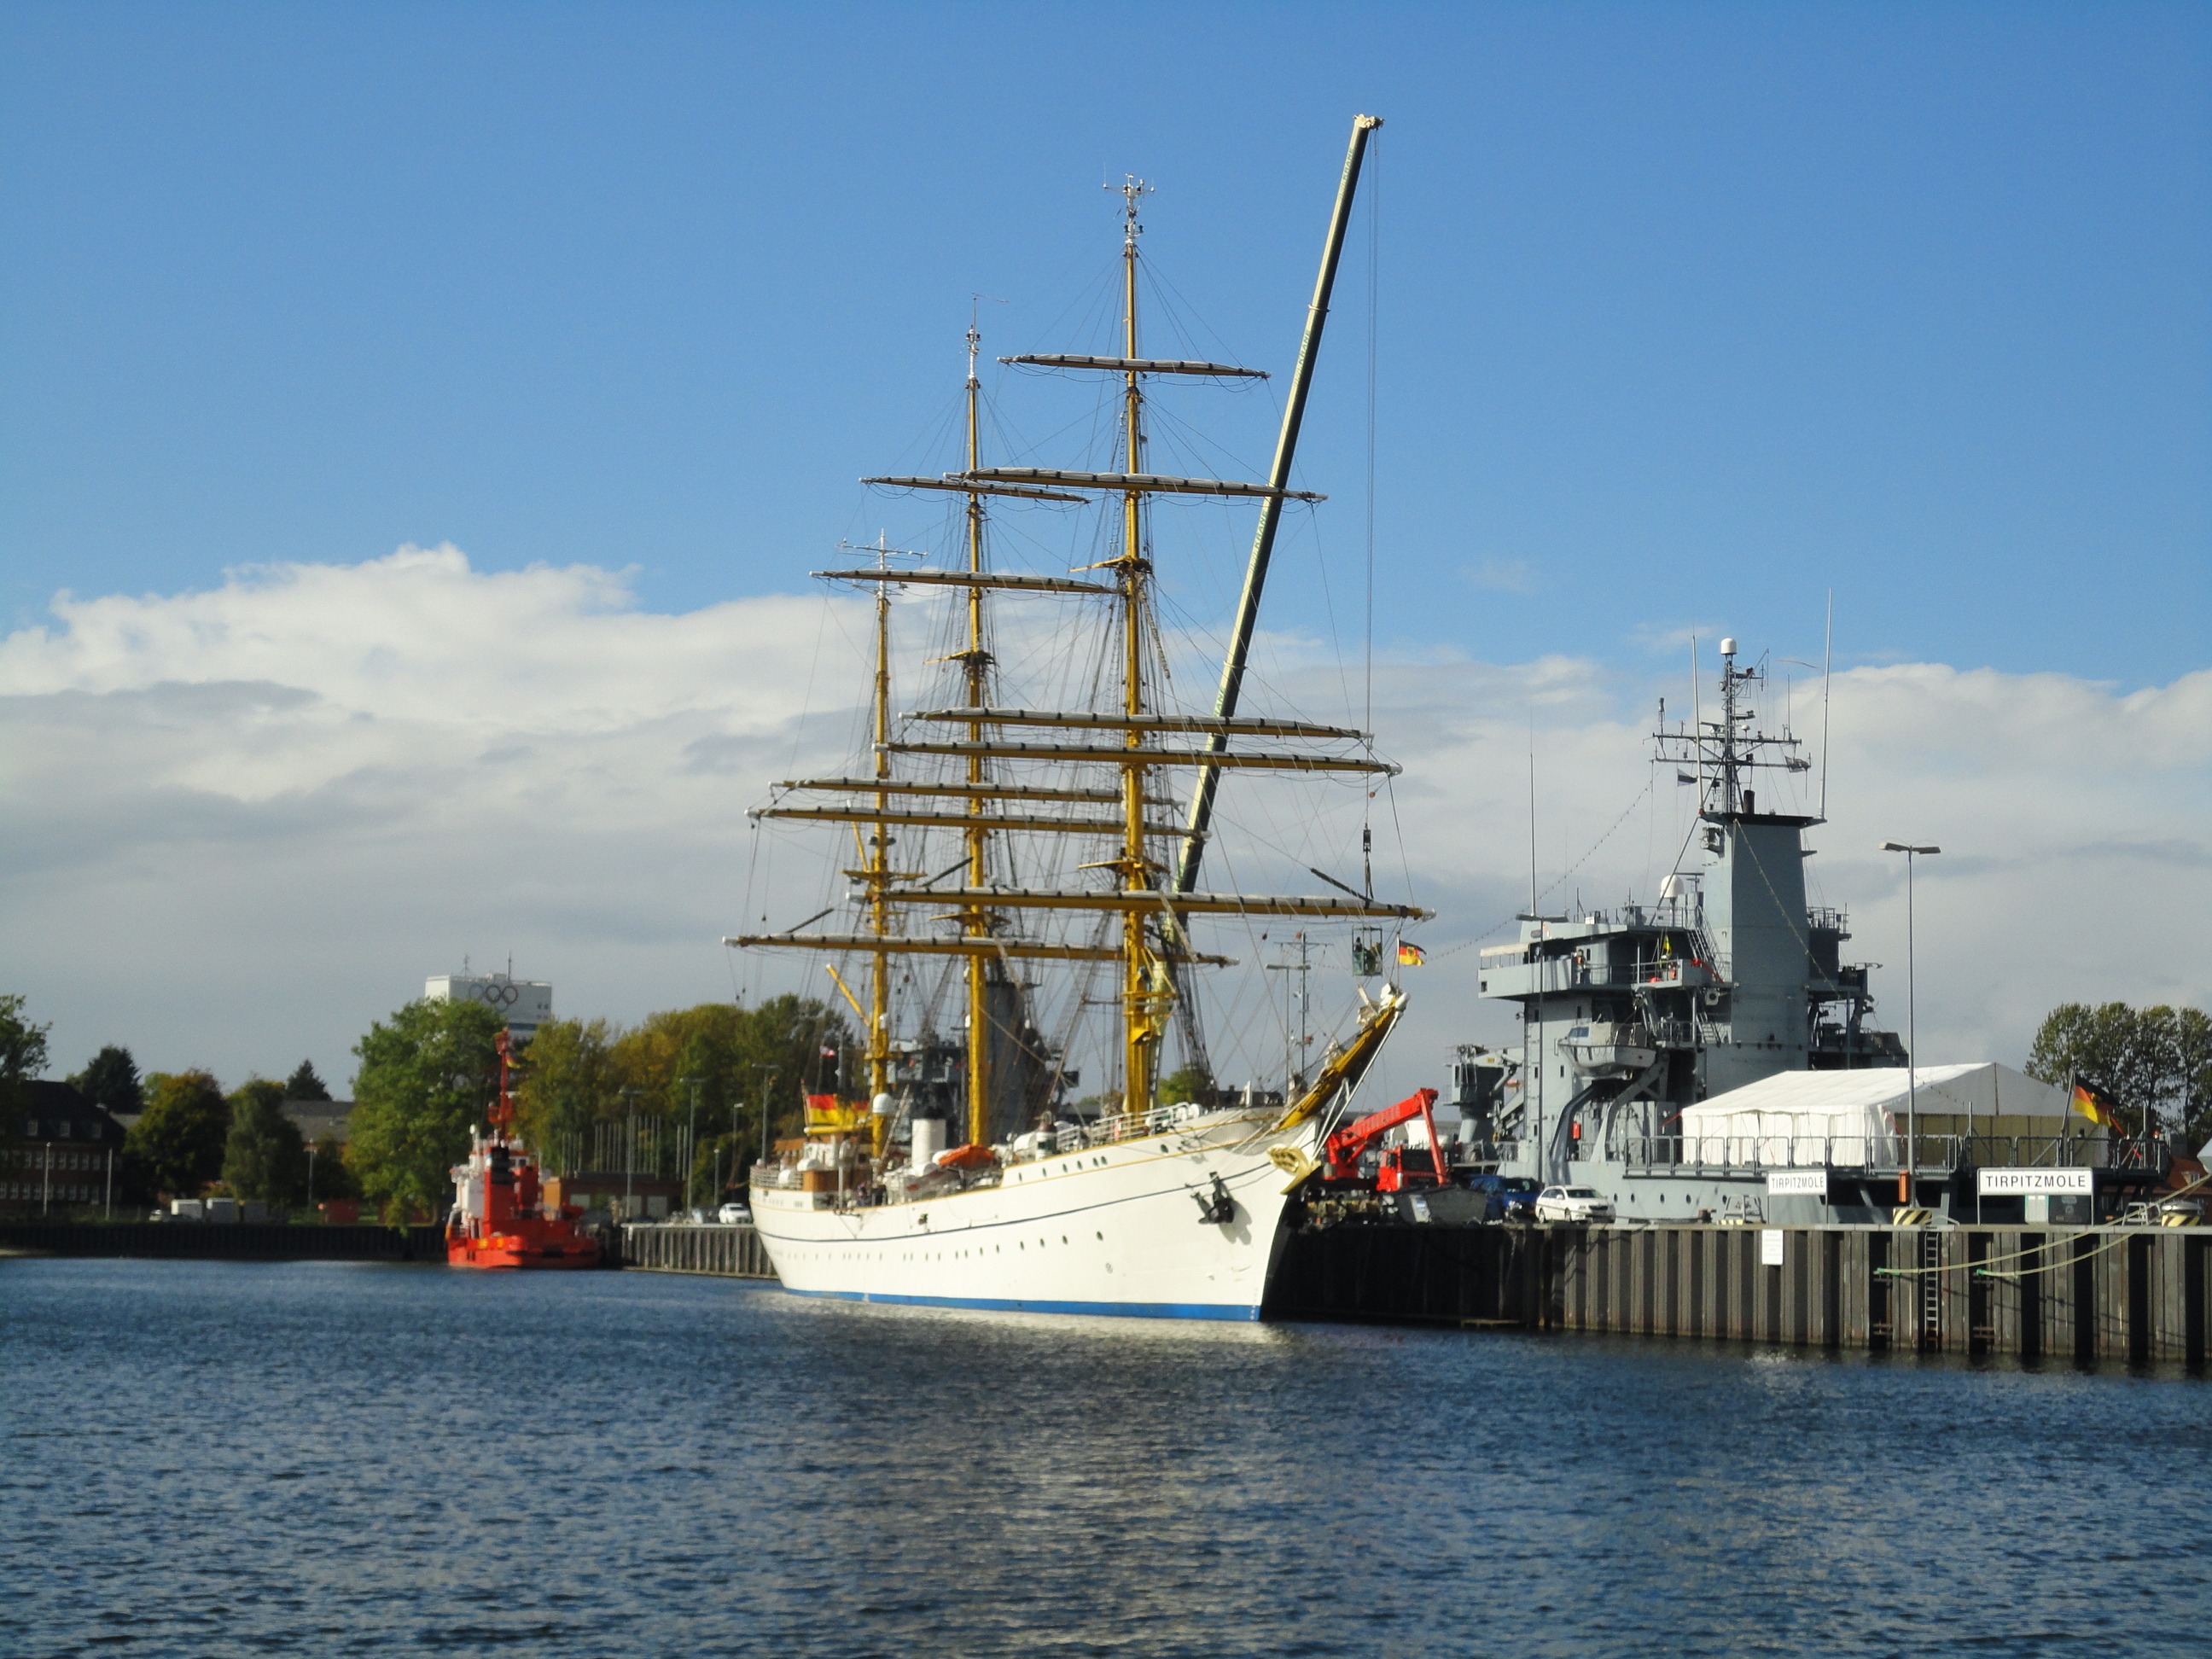
water, boat, ship, mast, harbor, port, sailboat, waterway, sail, channel, sailing vessel, navy, watercraft, windjammer, barque, frigate, brig, sailing ship, baltic sea, flagship, training ship, tall ship, kiel, full rigged ship, gorch fock, ship of the line, caravel, brigantine, barquentine, manila galleon, east indiaman, ship replica, victory ship, first rate